Pizza Corner (restaurant)

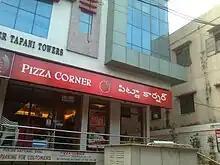
Pizza Corner in Andhra Pradesh

All of the operations in the following countries were ceased after Papa John's Pizza acquired Pizza Corner in India.